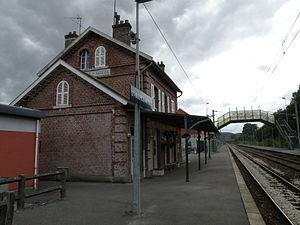
quai de la gare de Saint-Sulpice (Oise)
La gare de Saint-Sulpice - Auteuil est une gare ferroviaire française de la ligne d'Épinay - Villetaneuse au Tréport - Mers, située sur le territoire de la commune de Saint-Sulpice, à proximité d'Auteuil, dans le département de l'Oise, en région Hauts-de-France.